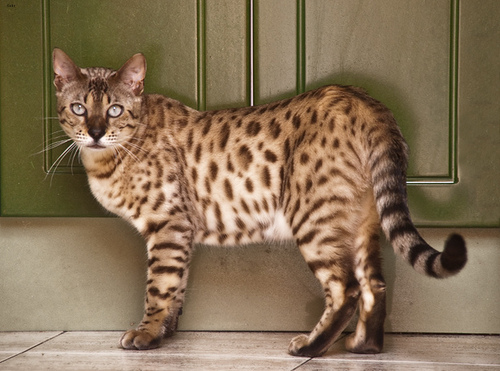
Animal: cat
Breed: Bengal